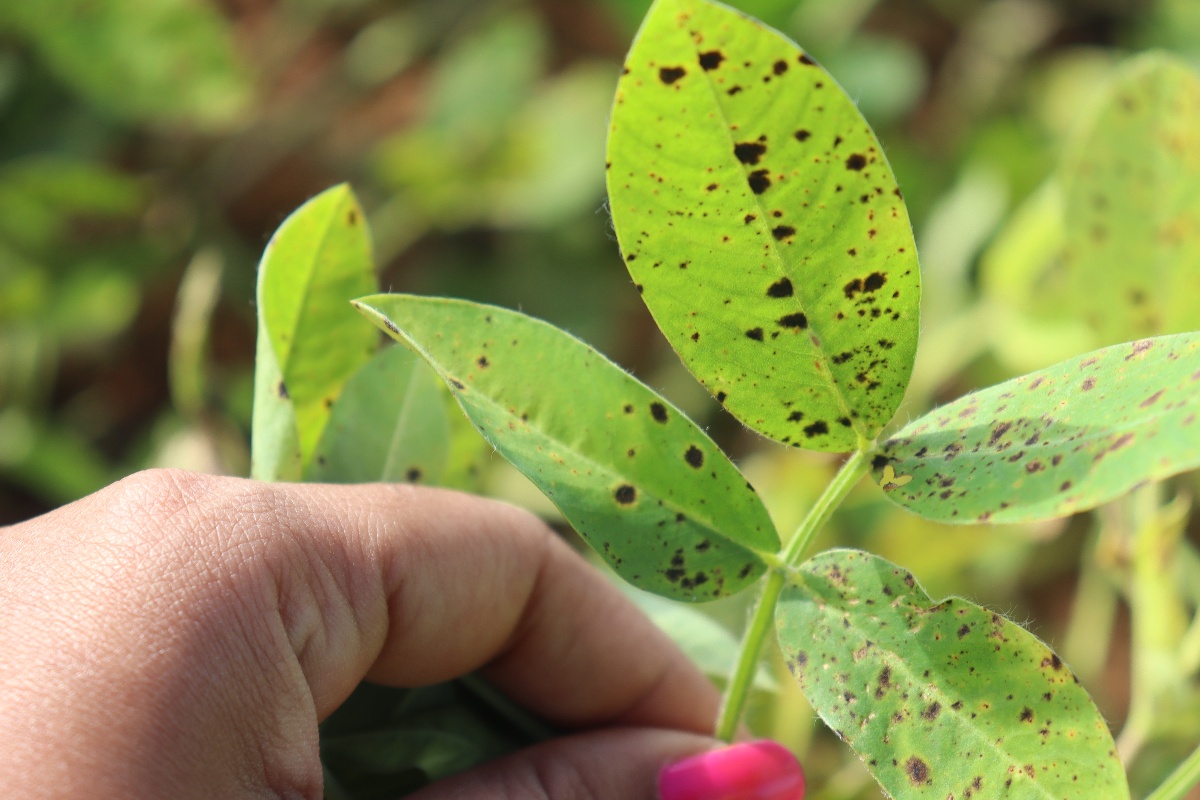
Label: late leaf spot